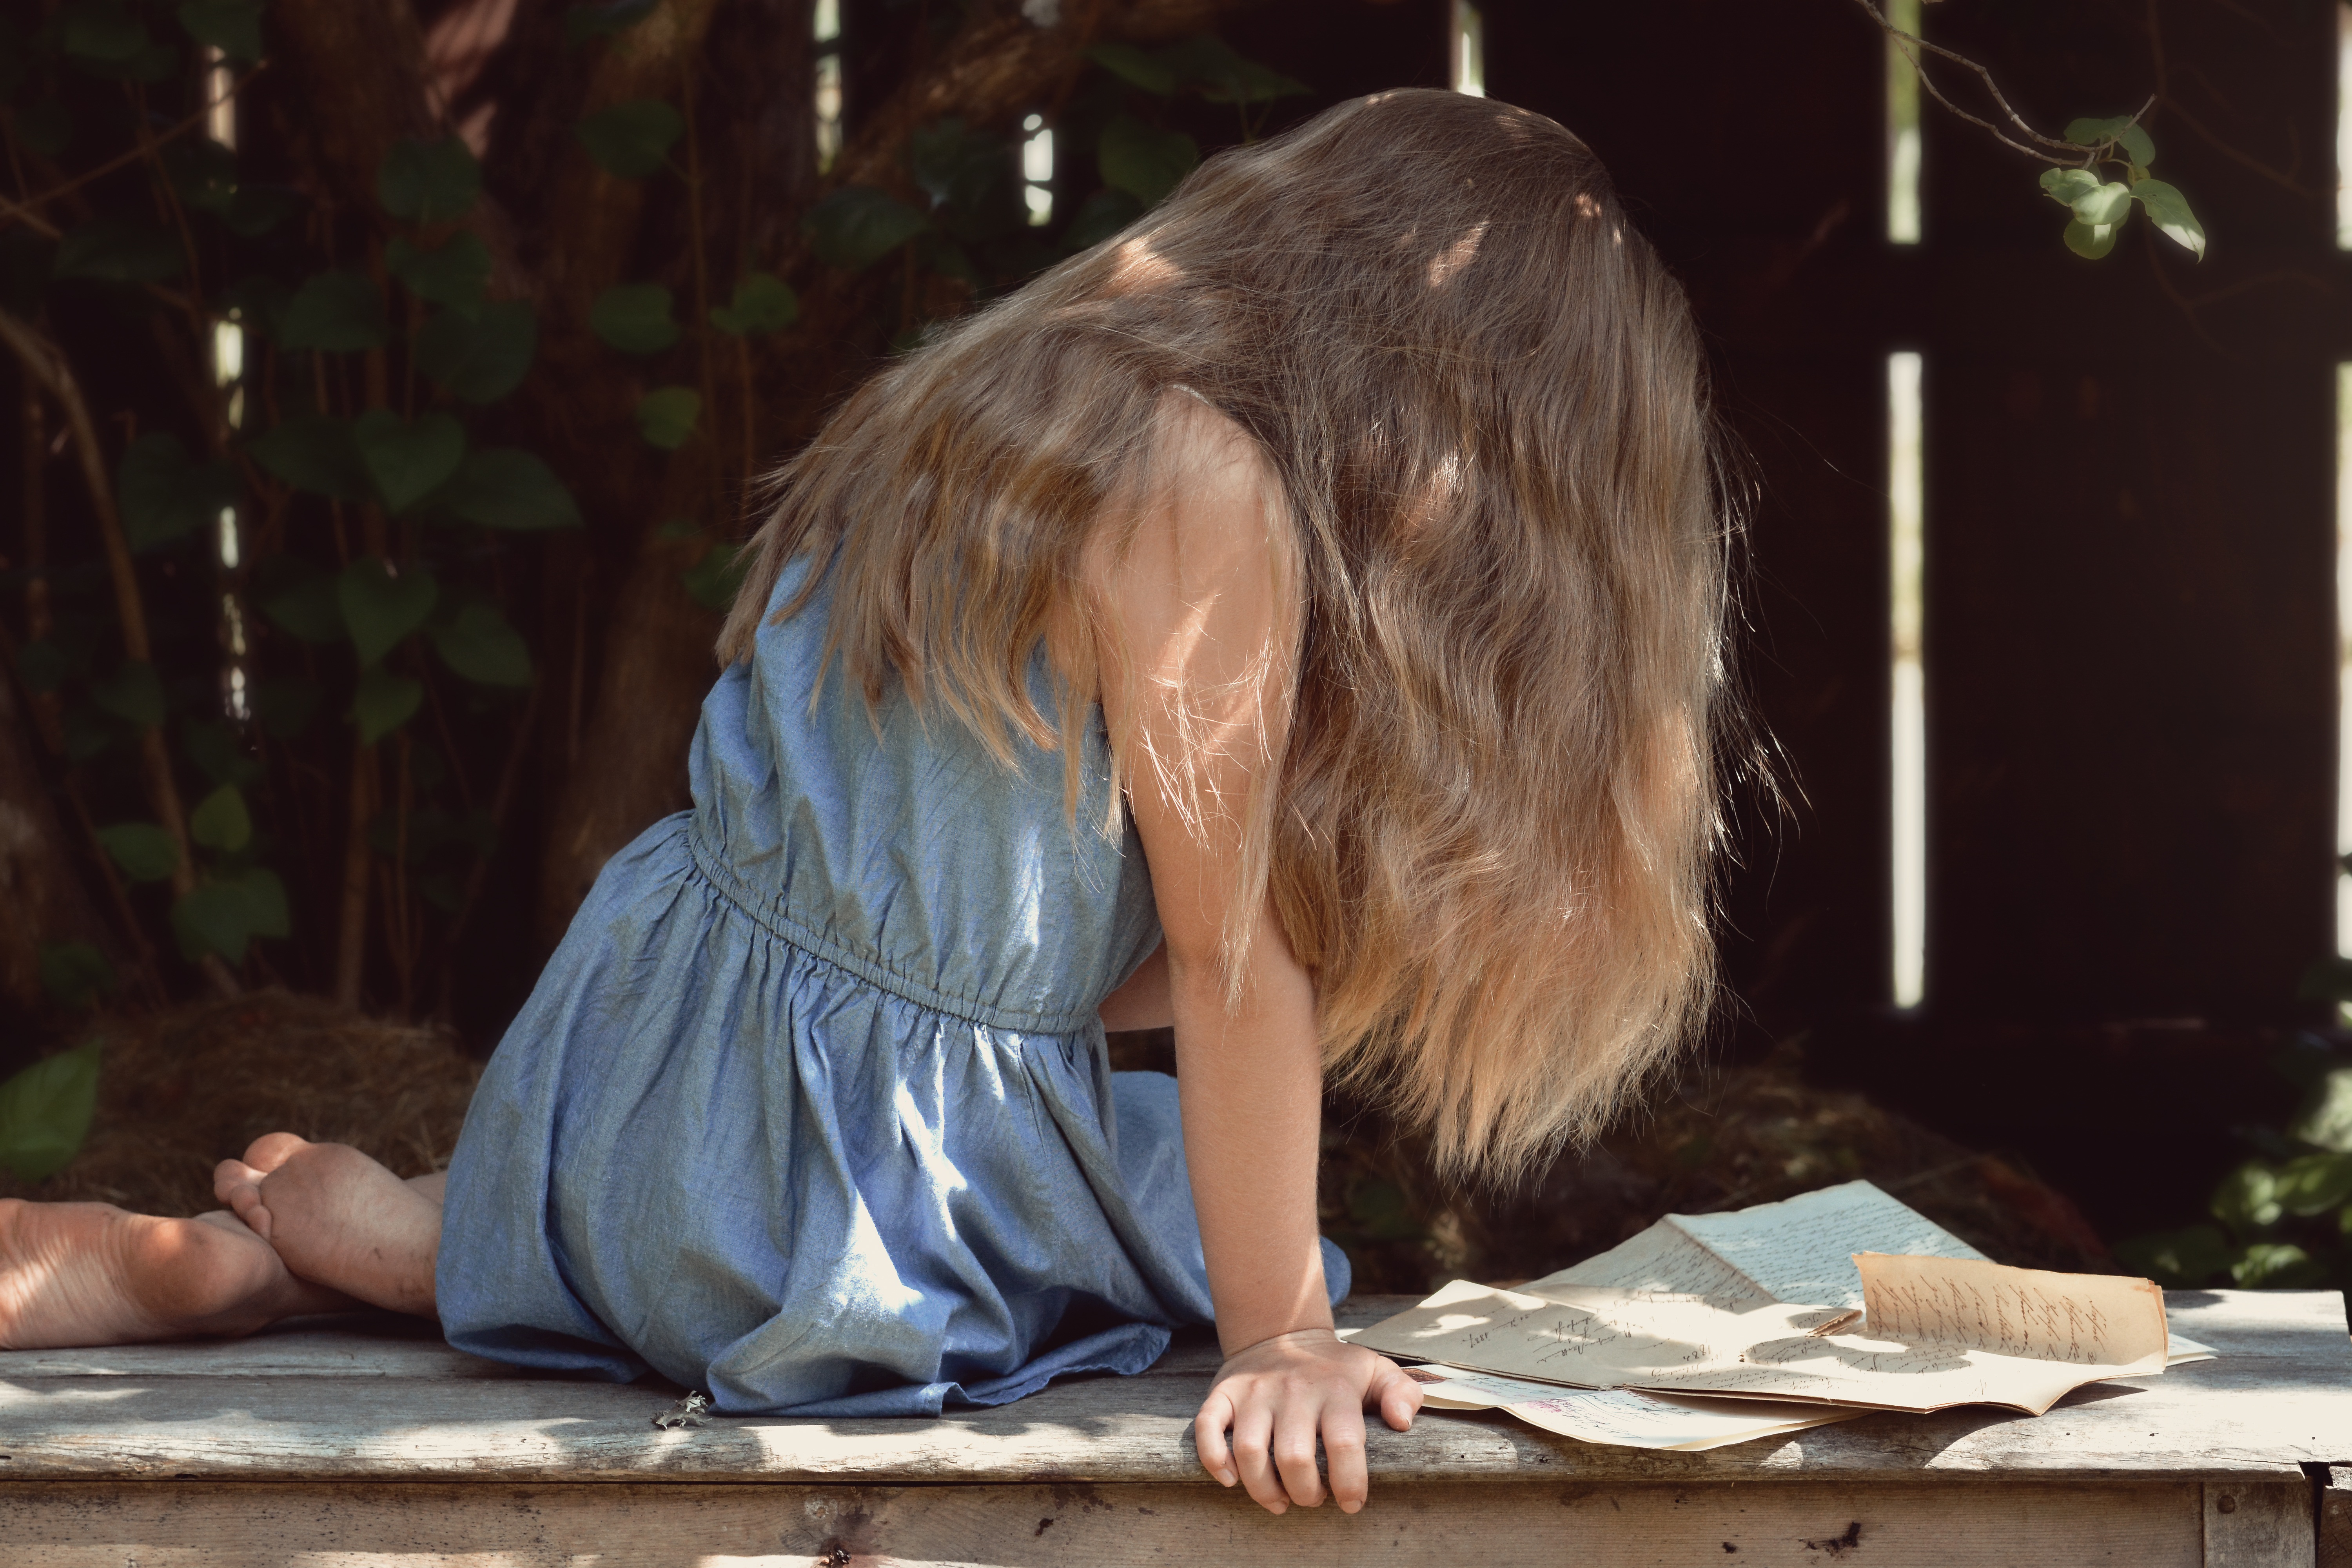
read, person, girl, female, portrait, sitting, human, long hair, bank, letters, blond, out, human positions, physical fitness